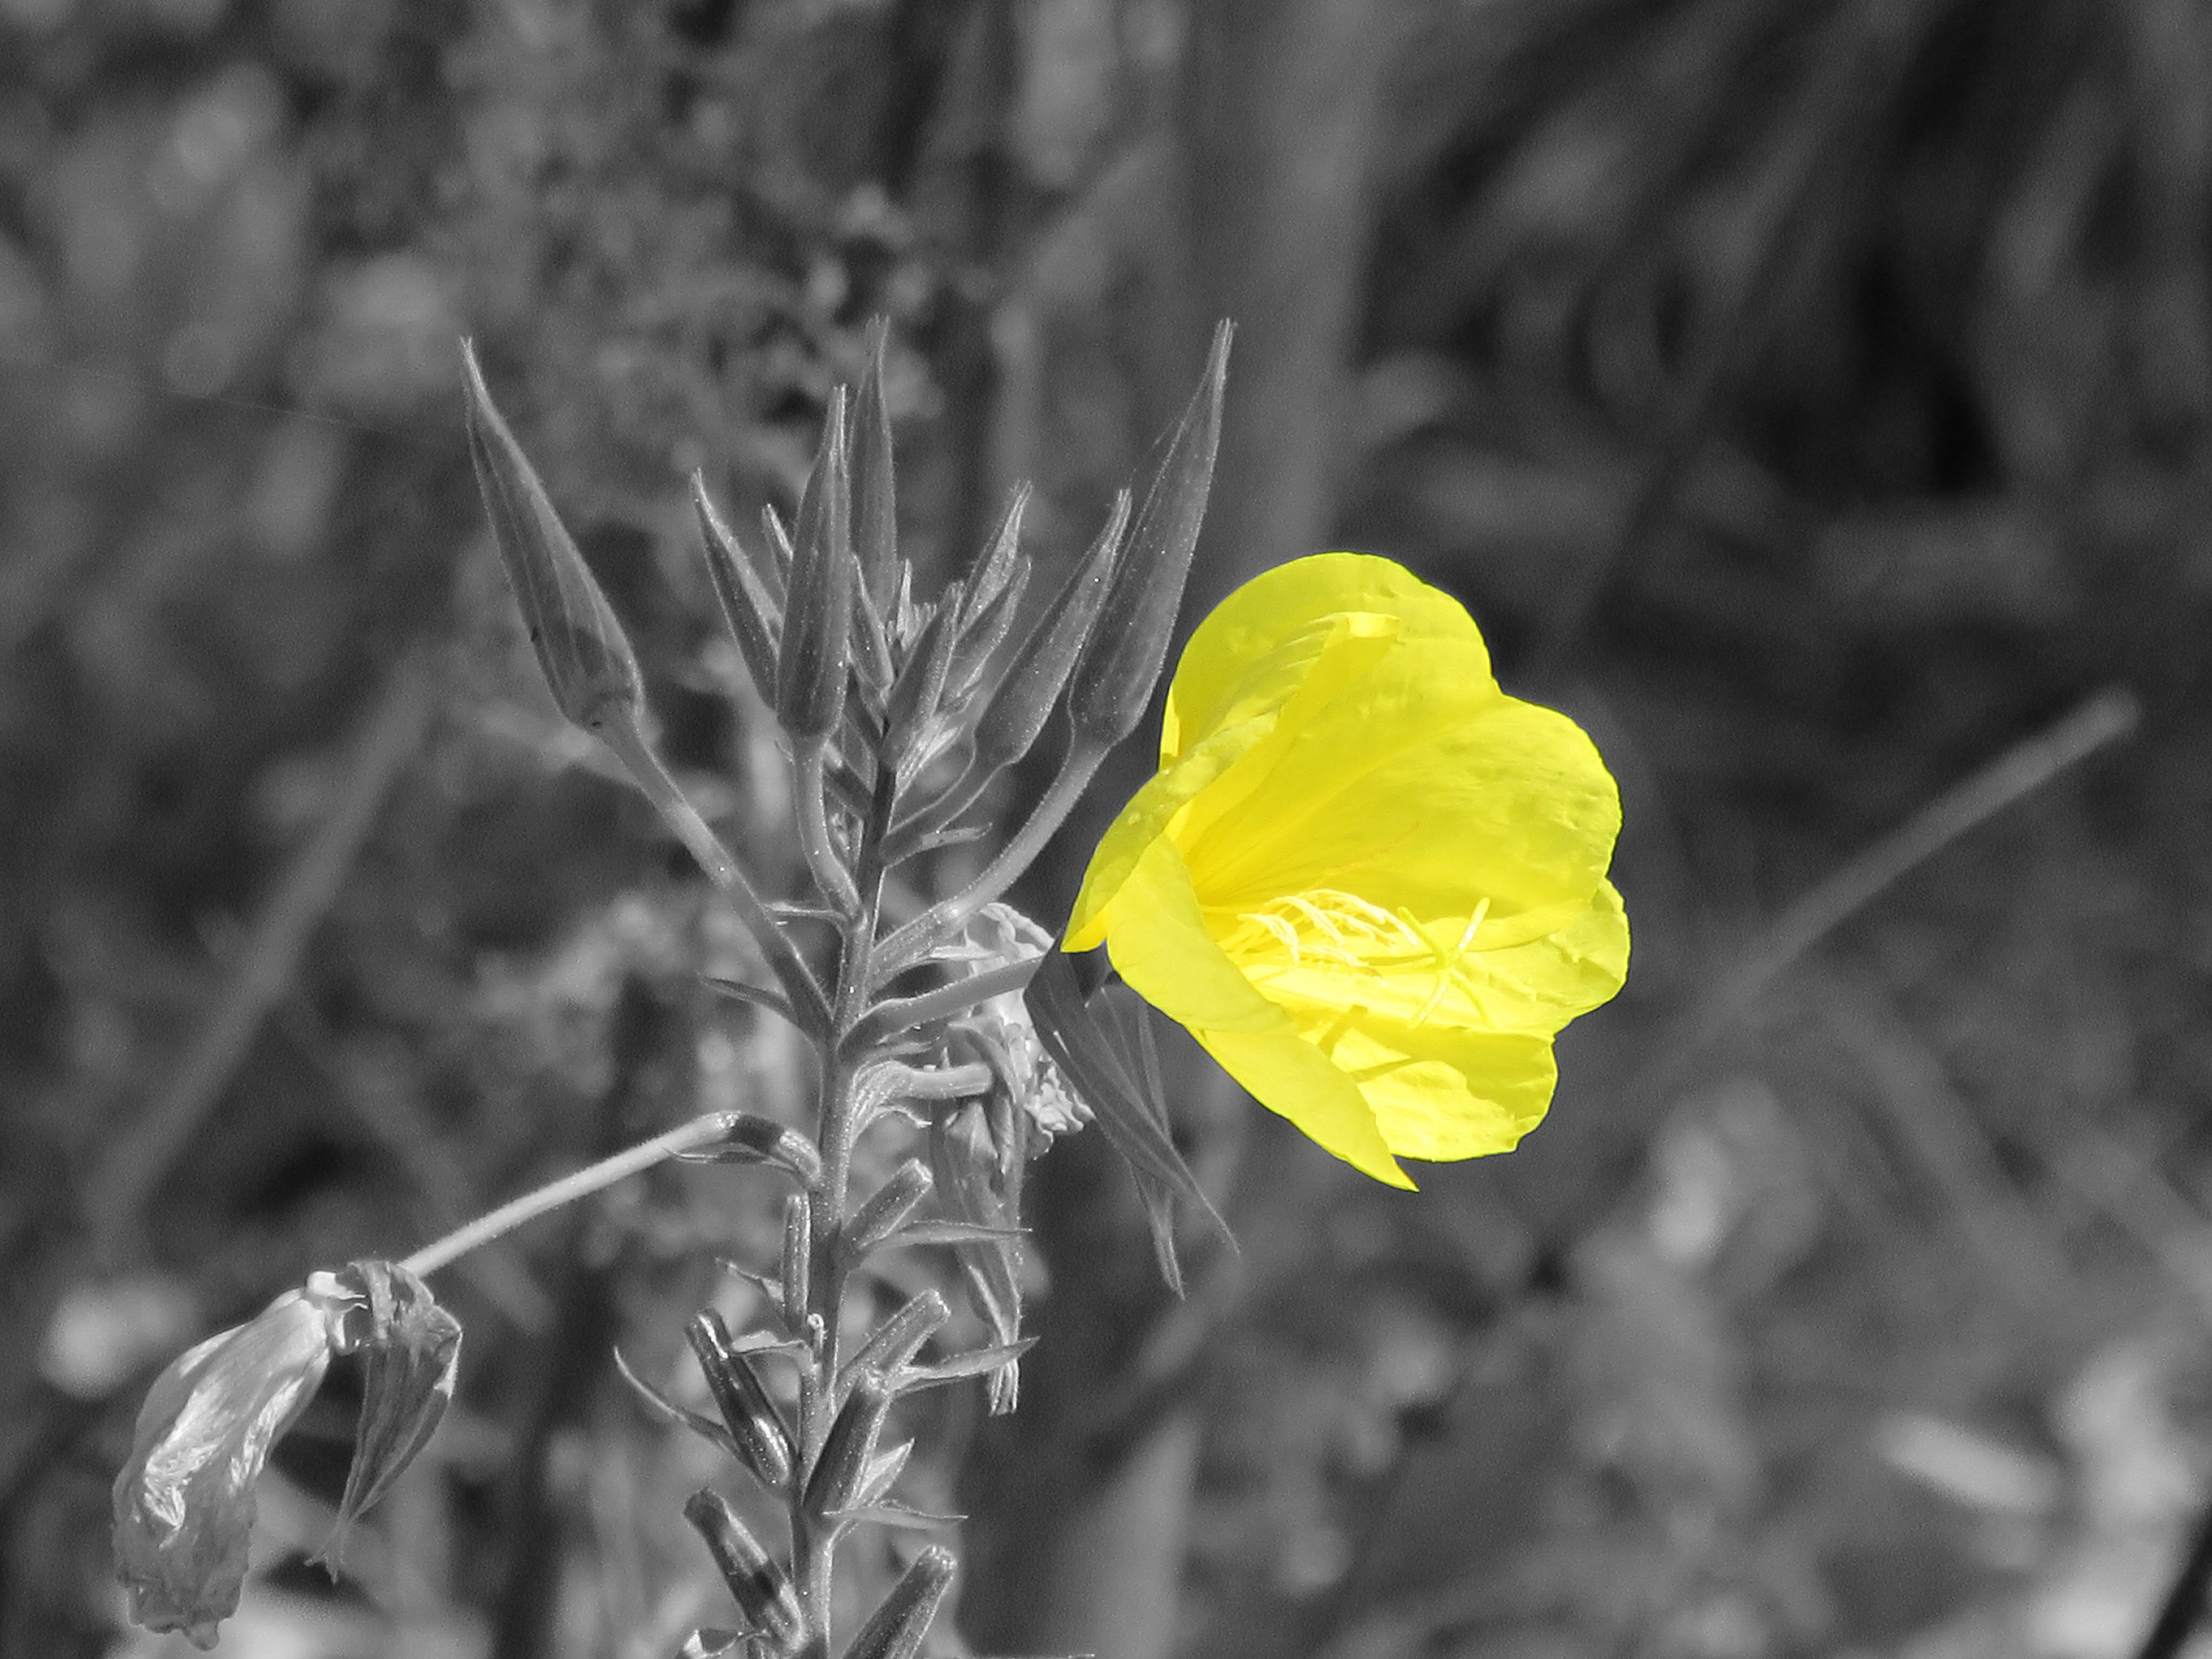
nature, branch, blossom, black and white, plant, white, photography, sunlight, leaf, flower, petal, green, botany, yellow, monochrome, flora, wildflower, close up, macro photography, flowering plant, pink evening primrose, oenothera biennis, monochrome photography, plant stem, land plant